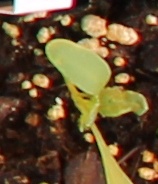
Label: Sugar beet